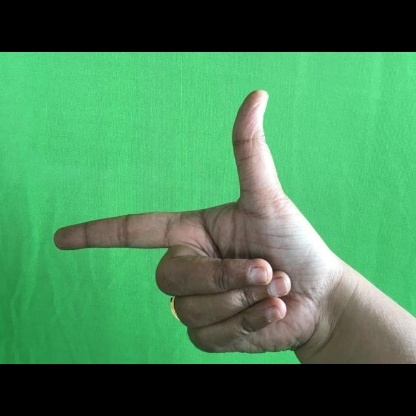
Mudra: Chandrakala